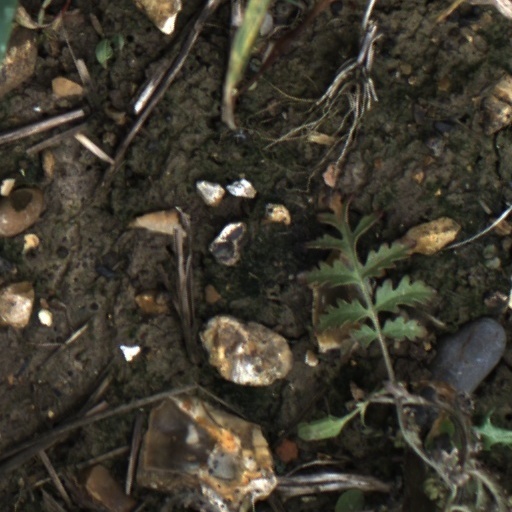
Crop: wheat